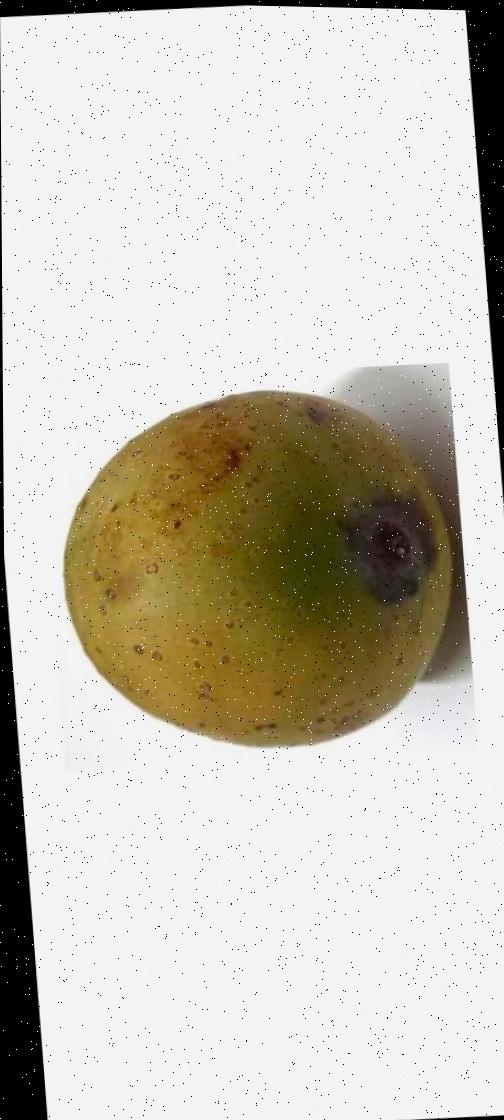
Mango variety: Gourmoti